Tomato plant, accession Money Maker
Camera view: vertical (180 deg); turntable rotation: 60 degrees
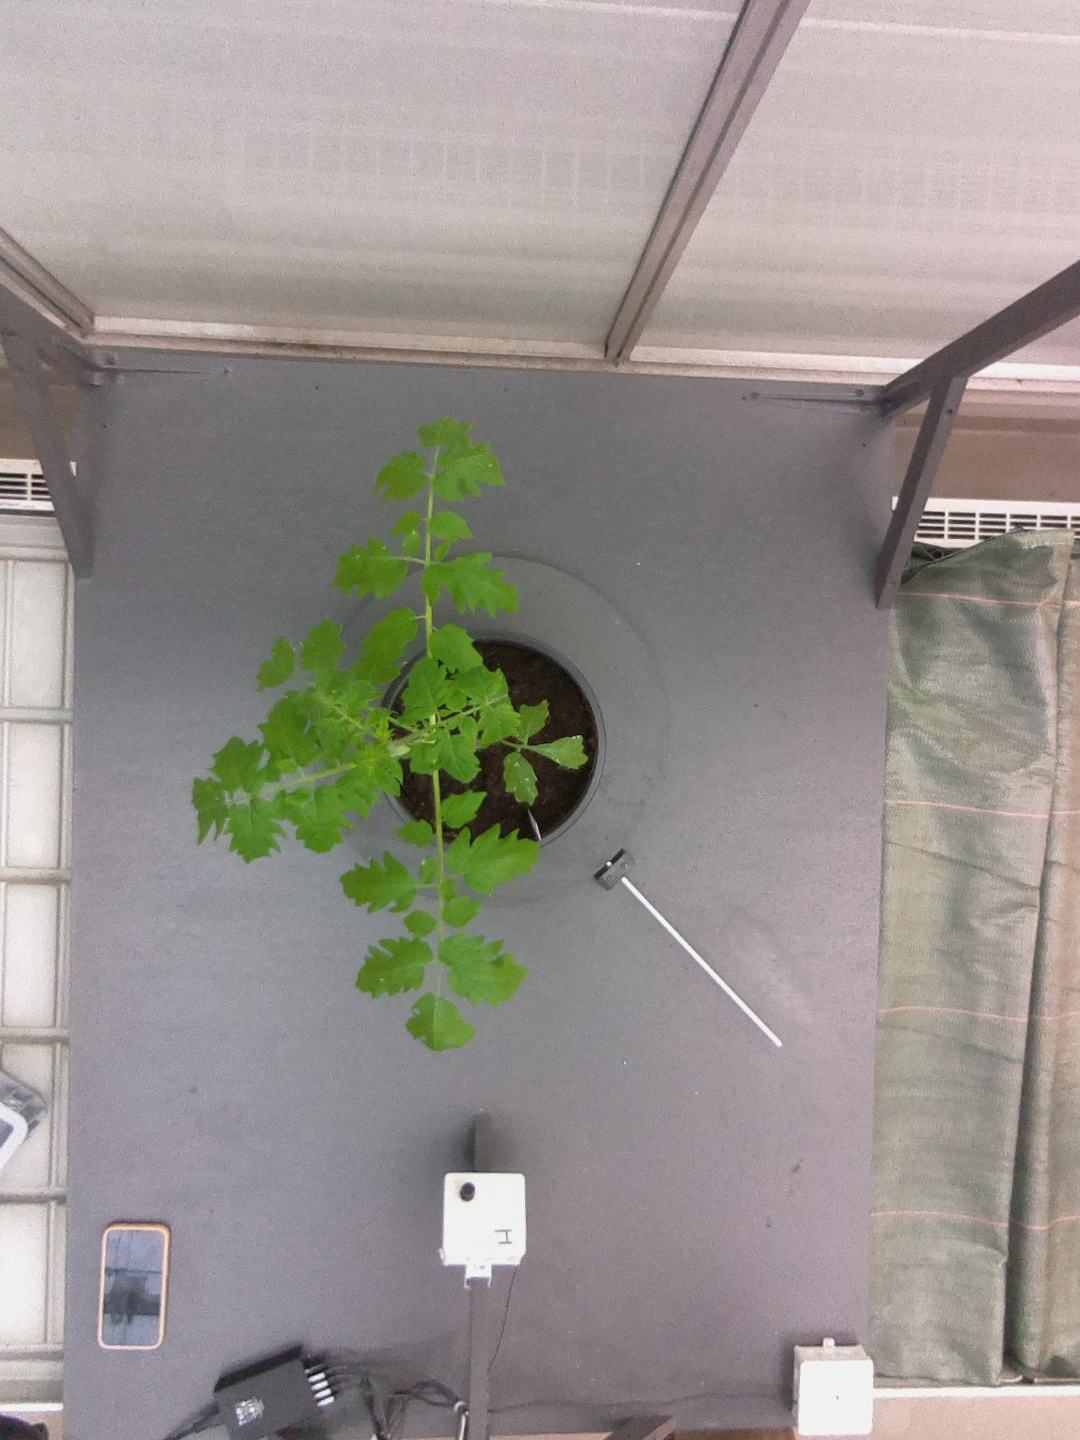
BBCH growth stage 13: 6 of true leaves visible